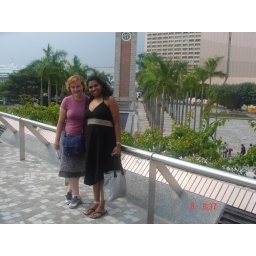
tower clock in HK